Fort Hunt Park

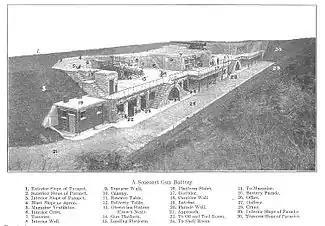
Typical seacoast battery circa 1910, similar to those at Fort Hunt

Fort Hunt is located along the Potomac River just 11 miles south of Washington, D. C. Its proximity to the Nation's capital dramatically affected the land use history. What occurred on this site frequently mirrored the political and social history of the United States. The site began its existence as a portion of George Washington's River Farm; though it passed out of Washington's family's hands around the beginning of the 19th century, it remained farmland until not long after the American Civil War. A fort was constructed on the site as part of a plan, developed in the 1880s, to expand and strengthen fortifications around the city of Washington. Fort Hunt was planned to complement Fort Washington, located just across the Potomac River in Maryland, and was completed in time for the Spanish–American War, though it did not see action in that conflict. The park was named after Brig. Gen. Henry Hunt, who served as chief of artillery of the Army of the Potomac during the Civil War. On June 11, 1932 General Douglas MacArthur established a field hospital at Fort Hunt to serve military veterans known as Bonus Marchers who were camped in the Anacostia and Hains Point areas of the District of Columbia. In the 1930s the site was converted into a Civilian Conservation Corps camp. During World War II it was the setting for top secret World War II military intelligence operations (known as "P.O. Box 1142") as well as an interrogation center for high-value prisoners of war. At one time the United States Army ran a school of finance there, but this did not last long. Today, the park is a popular picnic and jogging area. A playground and sports facilities are also available, and the United States Park Police man a substation at the park, as well as stables for their police horses.